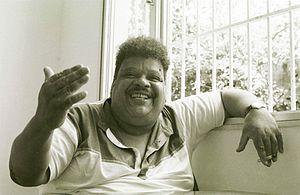
Tim Maia, de son véritable nom Sebastião Rodrigues Maia est un chanteur et auteur-compositeur brésilien, reconnu par beaucoup de critiques musicaux comme le père du soul brésilien. Avec sa grand taille et sa voix rauque, il rappelle beaucoup Barry White.